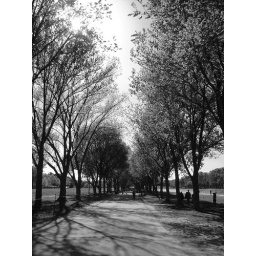
beautiful walking under these trees in D.C.